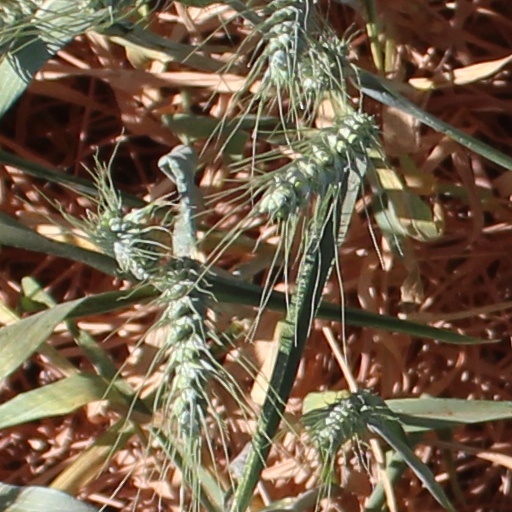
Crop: wheat